Raleigh, North Carolina

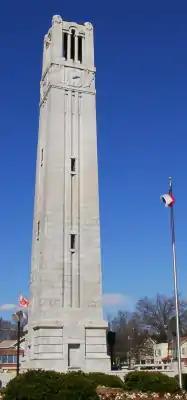
Memorial Bell Tower at North Carolina State University

Raleigh is the home of Raleigh Kubb, both a competitive and non-competitive kubb club. Raleigh Kubb hosts kubb tournaments benefitting various charities in the Raleigh area.